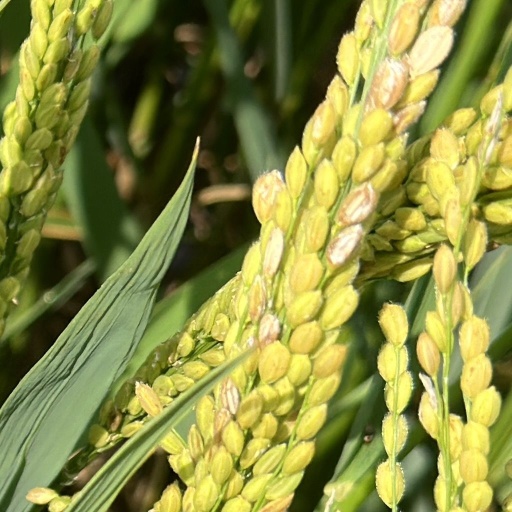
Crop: rice